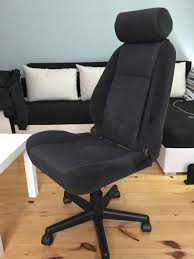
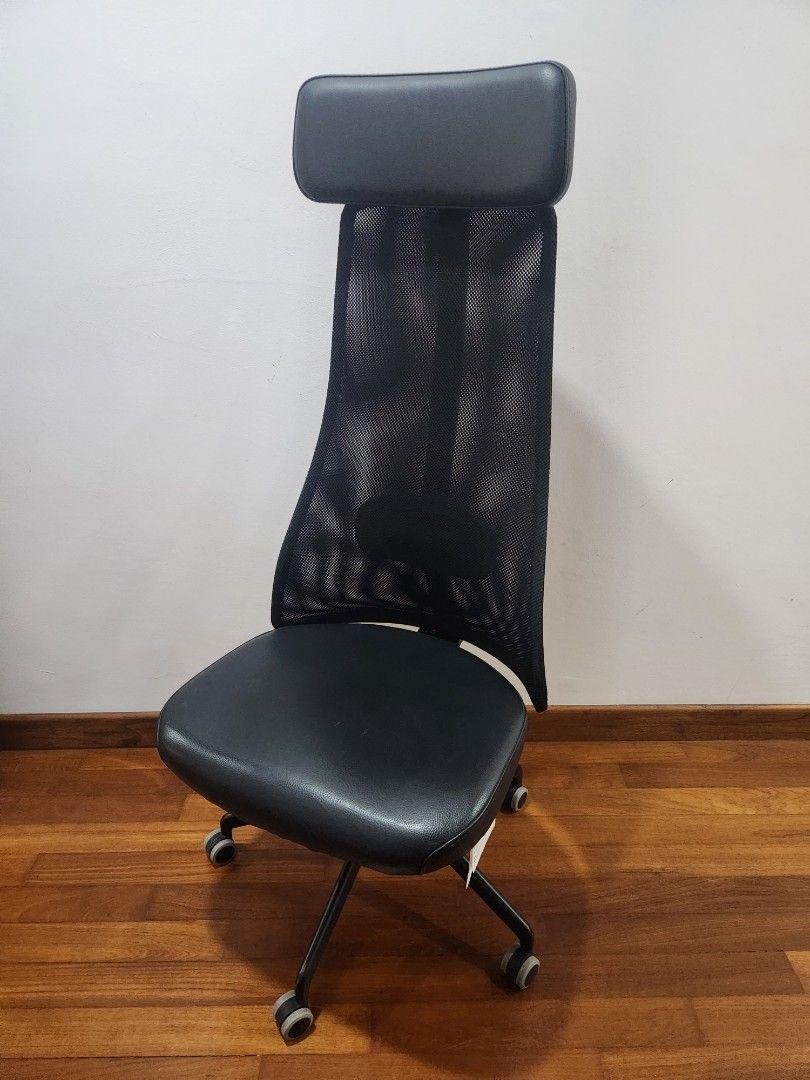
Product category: items_chair
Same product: no